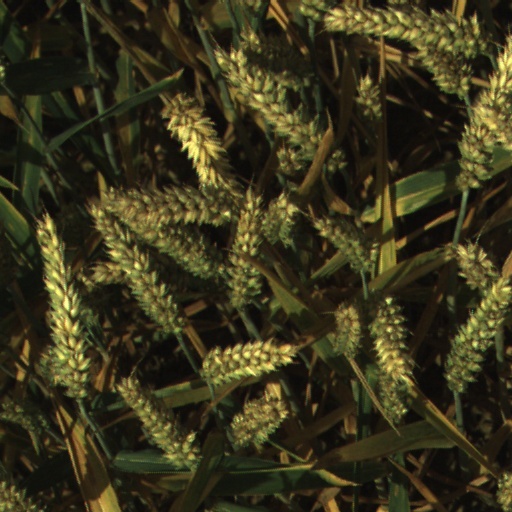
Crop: wheat